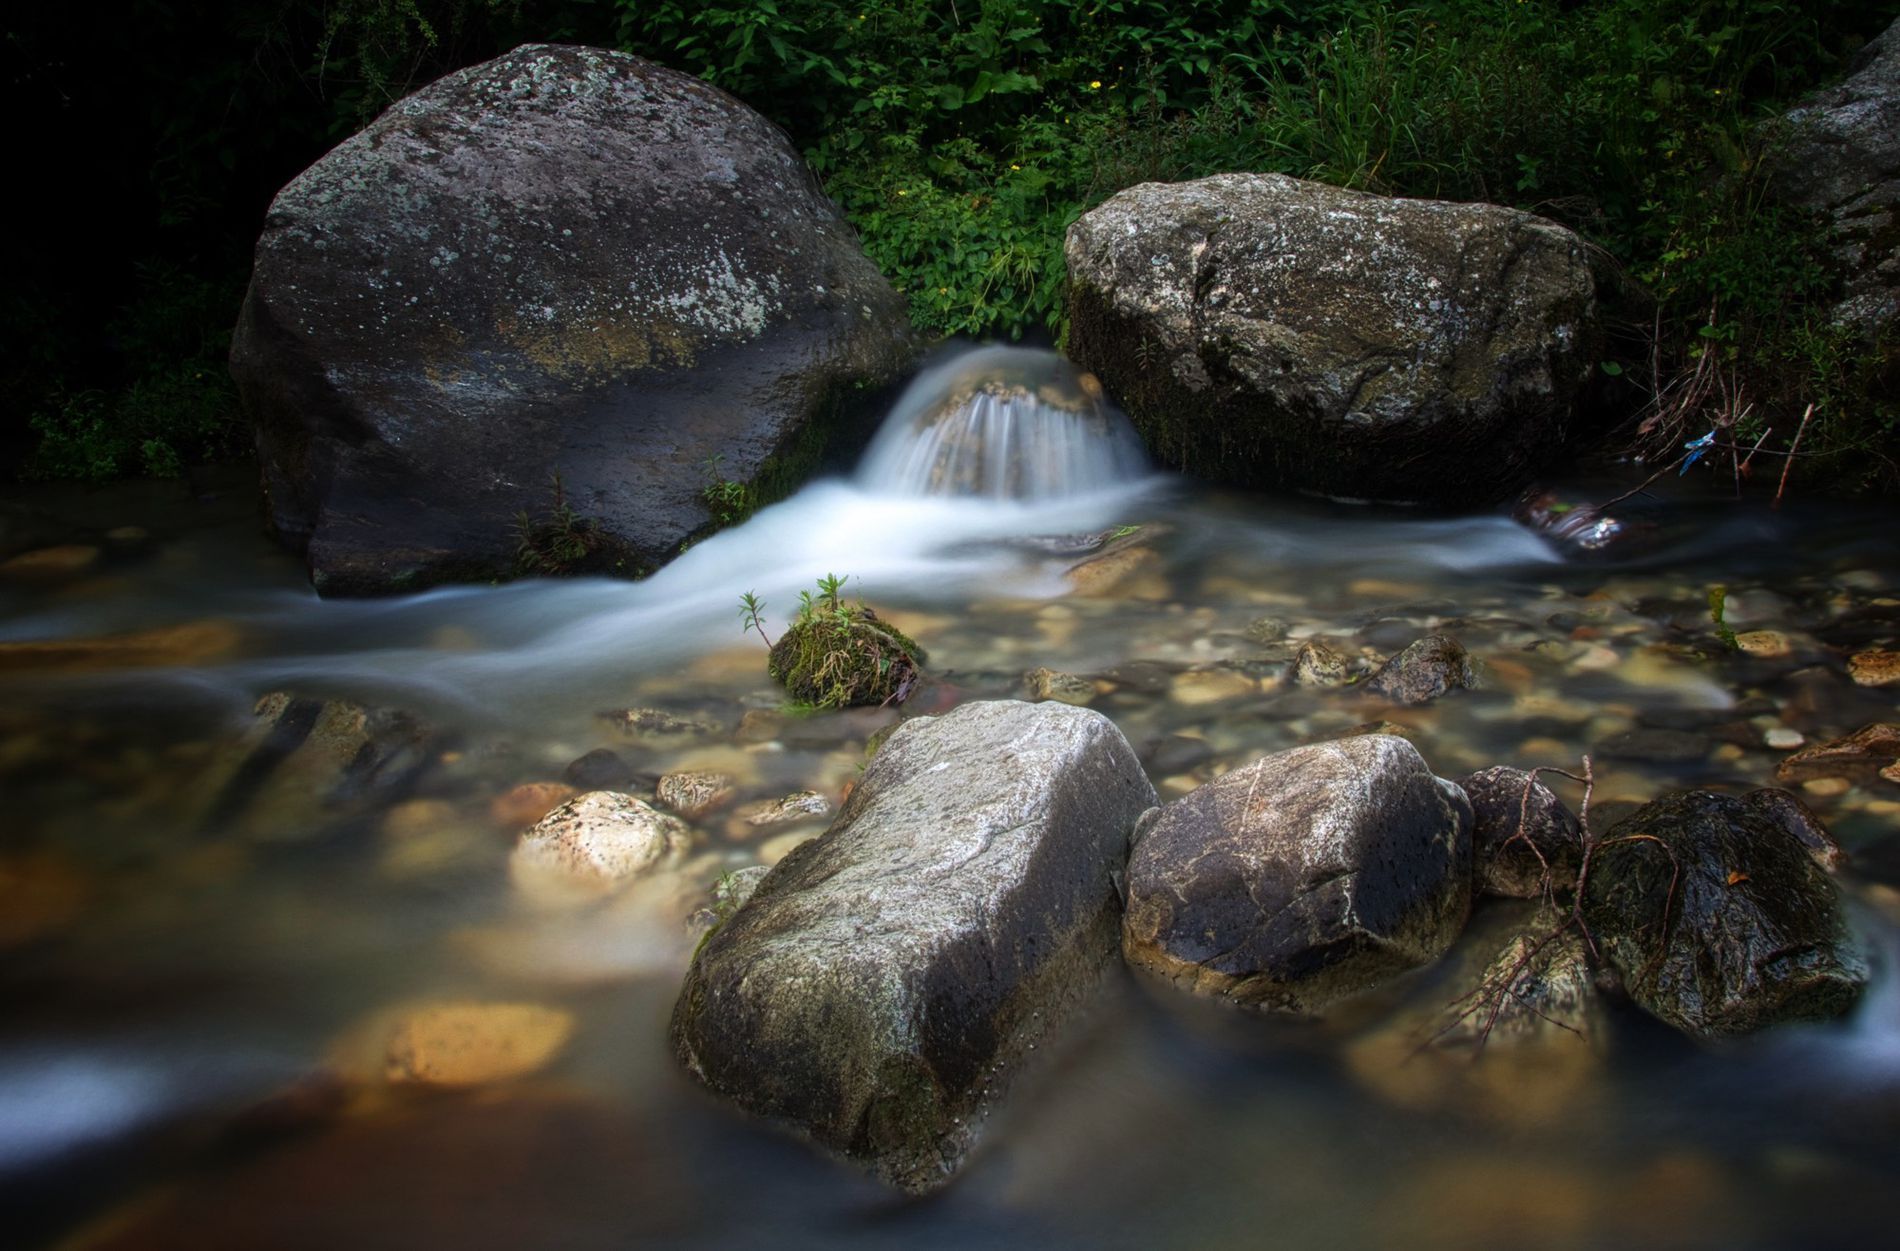
Shallow water along rocky shore
The picture features a mixture of clear water and dark rocks along with green vegetation. The water appears to be in motion.
Taken at eye level, this photograph shows a natural scenery. The color palette used gives a misty forest atmosphere. The flowing water is framed by rocks and vegetations.
Labels: Nature, Outdoors, Stream, Water, Rock, Creek, Scenery, Waterfall, Plant, Vegetation, Wilderness, Landscape, Algae, Land, Rocks